G. Love & Special Sauce

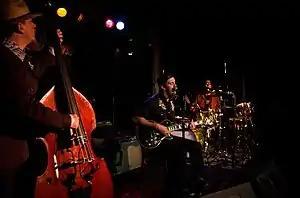
G. Love & Special Sauce in 2015

G. Love & Special Sauce is an American rock band from Philadelphia. They are known for their unique, "sloppy", and "laid back" sound that encompasses blues, hip hop, rock, and soul. The band features Garrett Dutton, better known as G. Love; Jeffrey Clemens on drums; and Jim Prescott on bass.